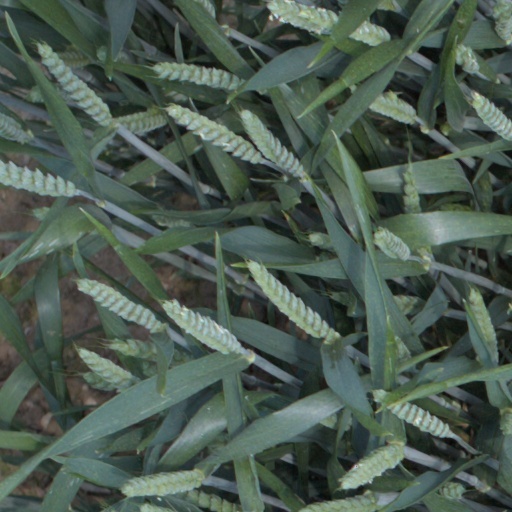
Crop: wheat